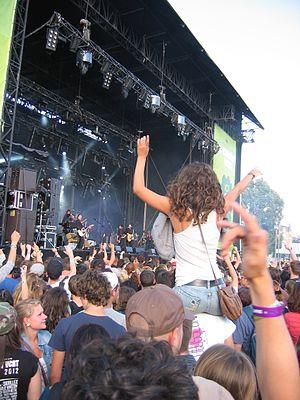
Le public
Le Festival Cabaret Vert est un festival ouvert à un éventail de musiques allant du rock au reggae en passant par l'electro et le rap, le blues, le métal, la pop ou le jazz, se déroulant à Charleville-Mézières dans le département des Ardennes et regroupant, outre les concerts de musique, un village associatif, différents ateliers artistiques tels que des diffusions de courts-métrages, des expositions de peinture, des ateliers de jonglerie, du théâtre de rue, du graffiti et un festival de bandes-dessinées. Son nom est tiré du titre d'un poème d'Arthur Rimbaud qui est originaire de Charleville.